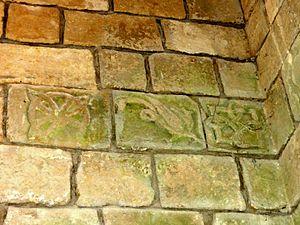
Intérieur de l'église - voir titre.
L’église Saint-Georges est une église catholique paroissiale située à Ronquerolles, dans le Val-d'Oise, en France. C'est un édifice rustique agrandi et remanié à plusieurs reprises, qui ne contient aucune voûte, aucun chapiteau. Il se compose d'une nef, accompagnée d'un unique bas-côté au sud, avec lequel il communique par trois arcades toutes différentes ; d'un clocher situé à la fin du bas-côté, au sud du chœur ; et d'un long chœur avec une abside à pans coupés. Les étroites fenêtres romanes dans les murs latéraux de la nef justifient sa datation de la fin du XIᵉ siècle. La base du clocher est un peu plus récente, et se rattache à la fin de la période romane ou au tout début de la période gothique, autour du milieu du XIIᵉ siècle, par ses contreforts plats. Les parties hautes de la façade et les fenêtres latérales de la nef n'ont été ajoutées qu'en 1257. Le portail date encore d'une époque différente. Il est de style gothique flamboyant, et constitue le seul élément de l'église qui a bénéficié d'un décor sculpté. Les autres parties de l'église, le chœur, le bas-côté et l'étage de beffroi du clocher, sont difficilement datables par leur manque de caractère.